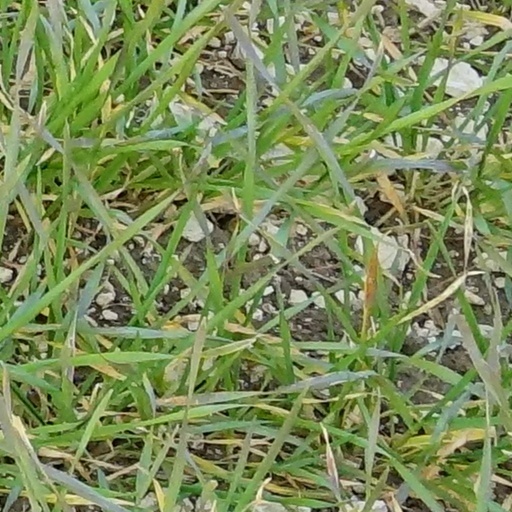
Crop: wheat